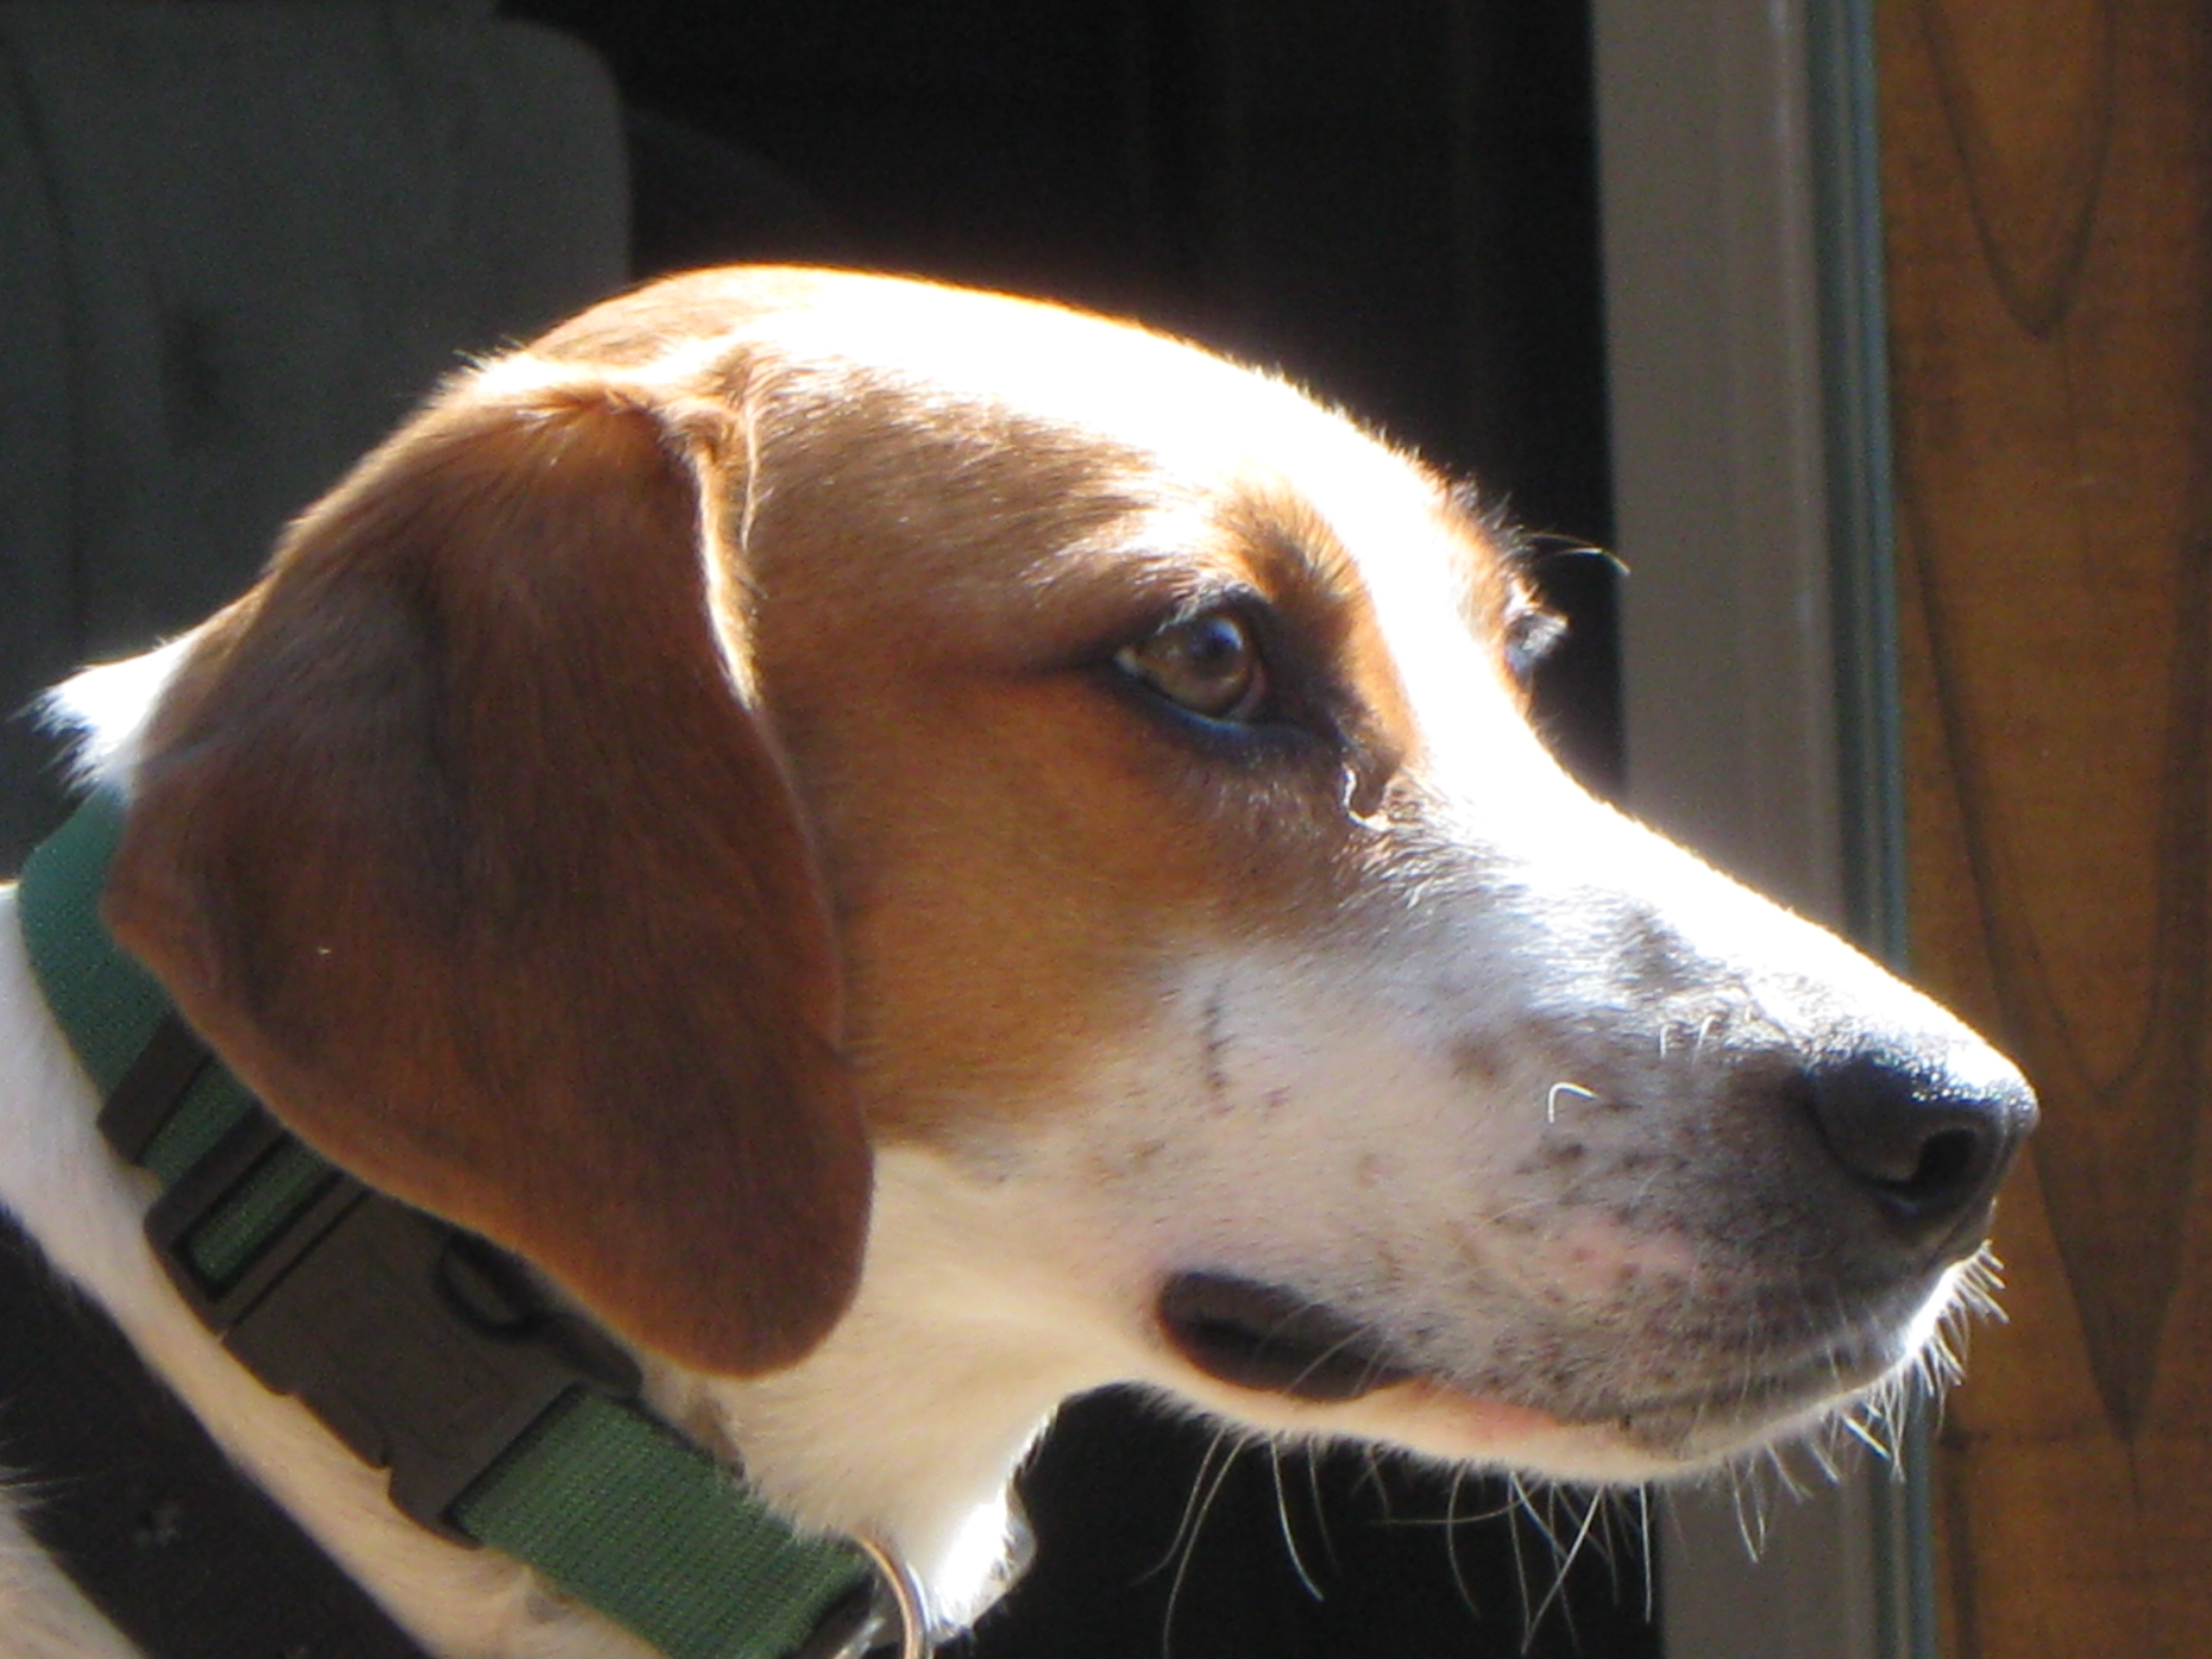
dog, puppy, beagle, hunting, pet, family, friend, harrier, dog breed, dog like mammal, english foxhound, american foxhound, snout, estonian hound, beagle harrier, treeing walker coonhound, finnish hound, dog breed group, hound, grand anglo fran ais tricolore, hamiltonst vare, whiskers, companion dog, drever